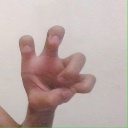
अक्षर: छ